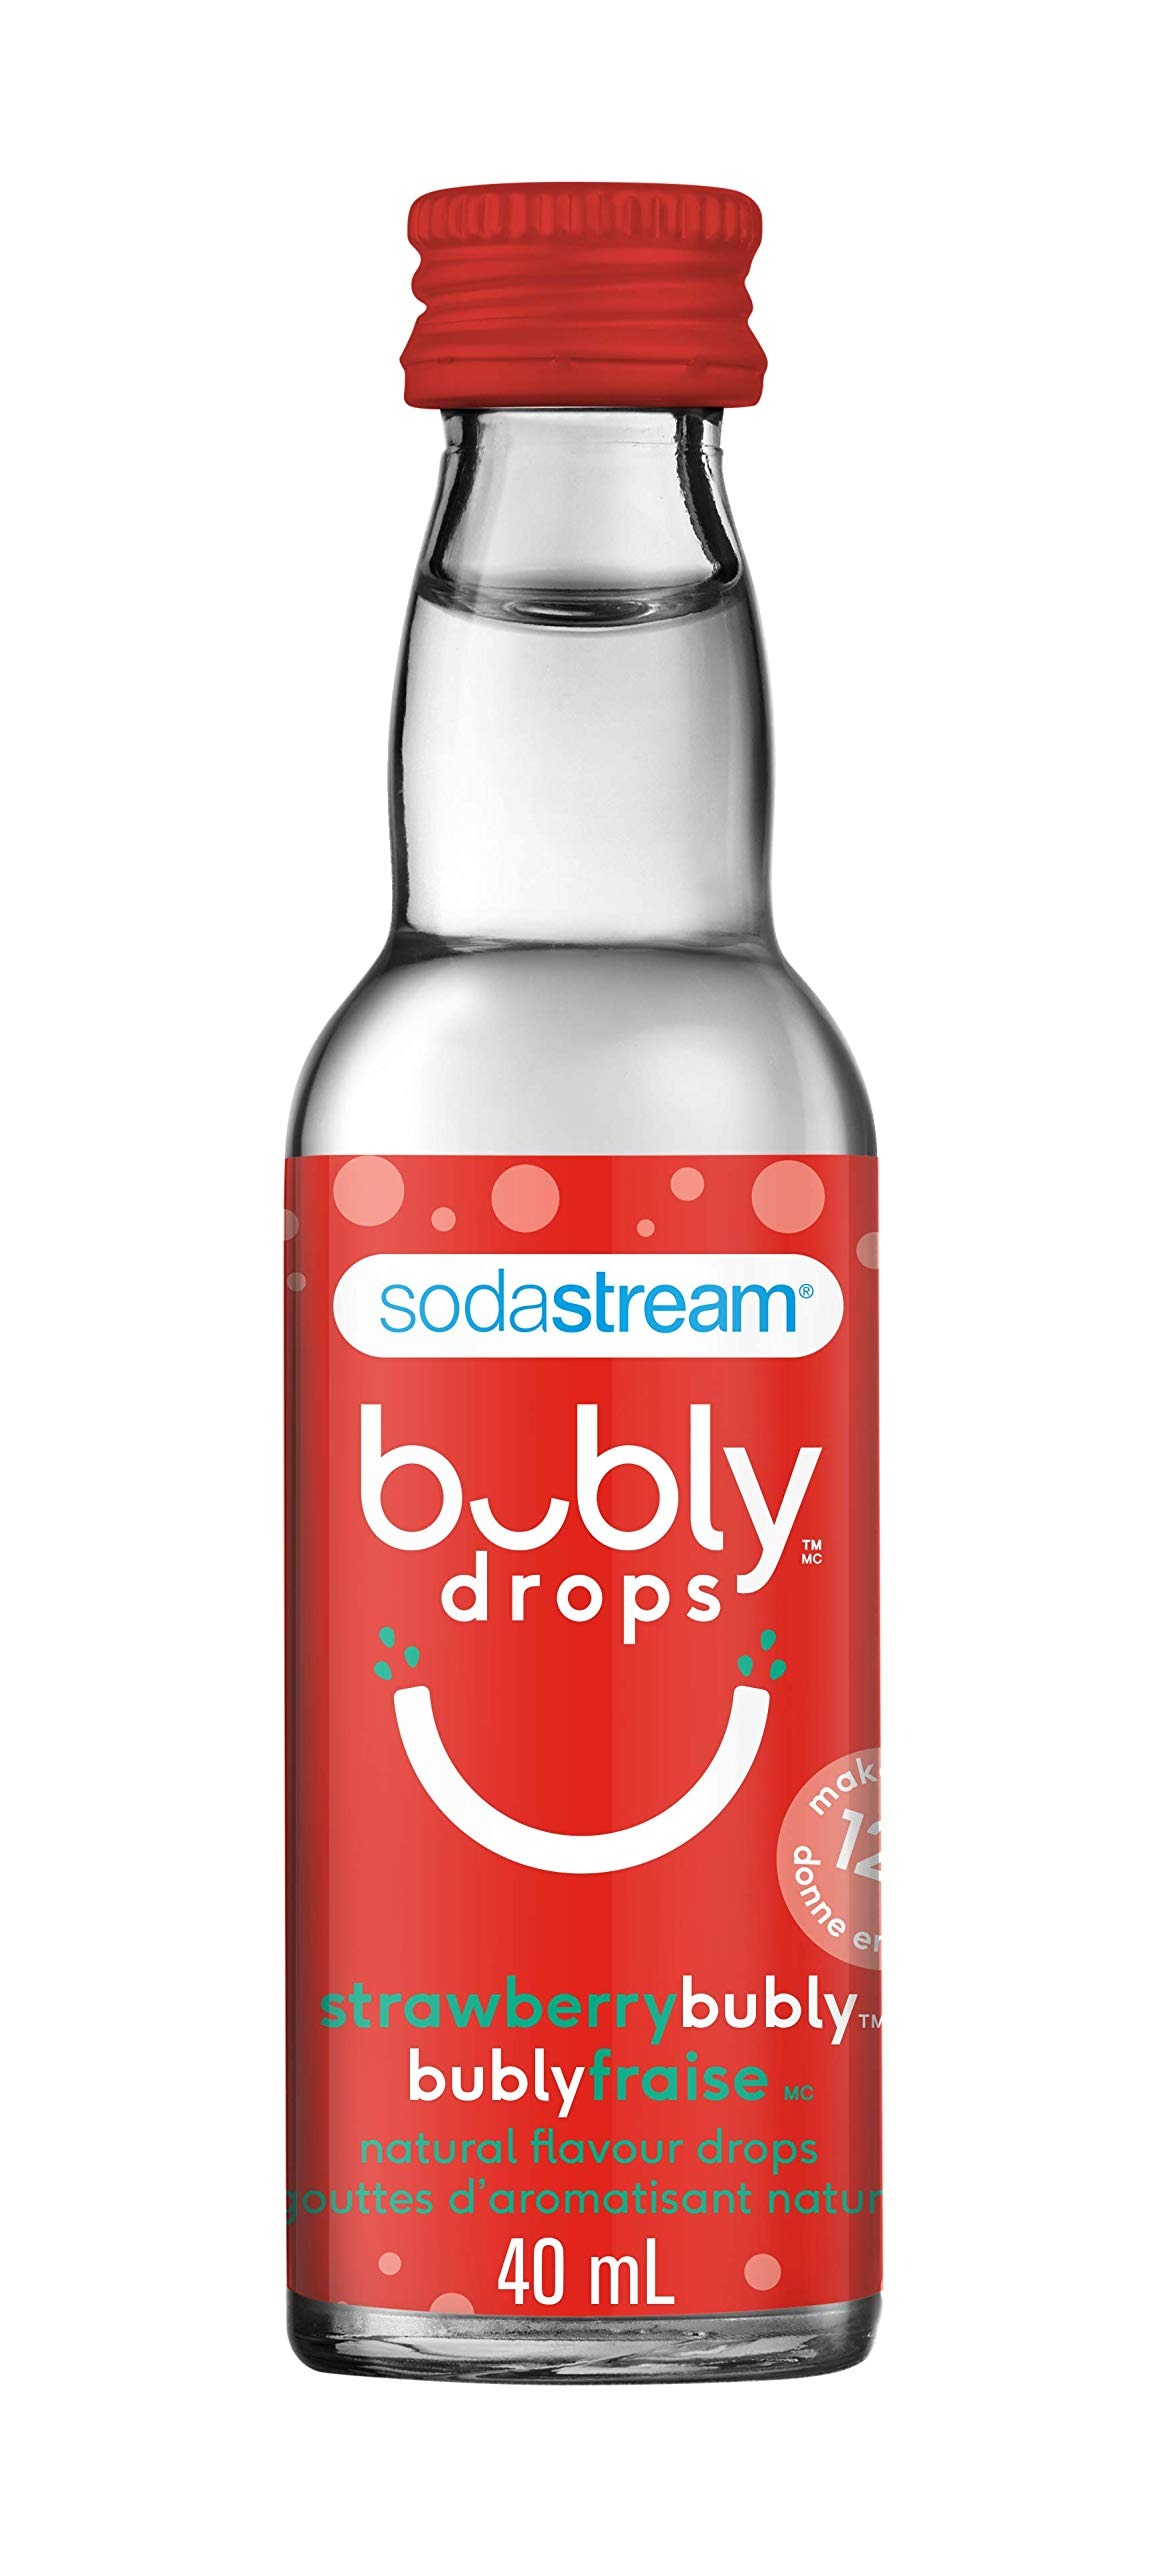
Item Name: SodaStream bubly Drops Strawberry
Bullet Point: No sweeteners, Unsweetened natural flavor essence.
Value: 1.35
Unit: Fl Oz

Price: 6.14